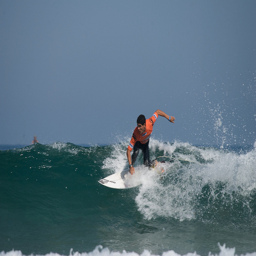
A man in orange shirt surfing on a white surfboard.
A man in an orange t-shirt rides a wave on his surfboard.
an image of a man that is on a surfboard in the ocean
This boy is enjoying his time riding this wave.
a man in orange surfing on water in high waves